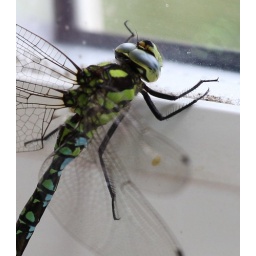
Blown in the back door by strong winds and ended up in the kitchen trying to batter its way through the window.